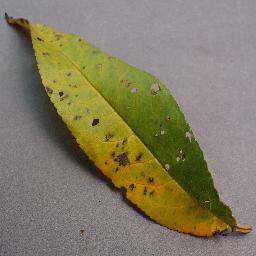
Label: Peach___Bacterial_spot